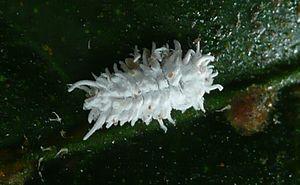
Cryptolaemus montrouzieri est une espèce d'insectes coléoptères de la famille des Coccinellidae, originaire d'Australie.